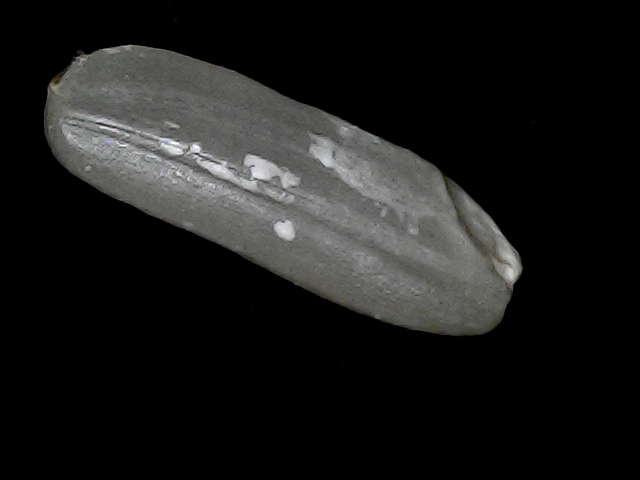
Rice variety: BD75